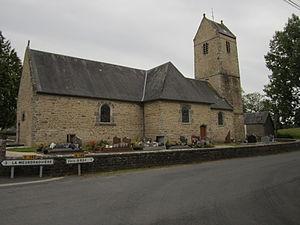
Saint-Sauveur-la-Pommeraye, Manche
Saint-Sauveur-la-Pommeraye est une commune française, située dans le département de la Manche en région Normandie, peuplée de 376 habitants.